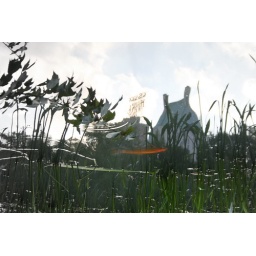
fish in the sky